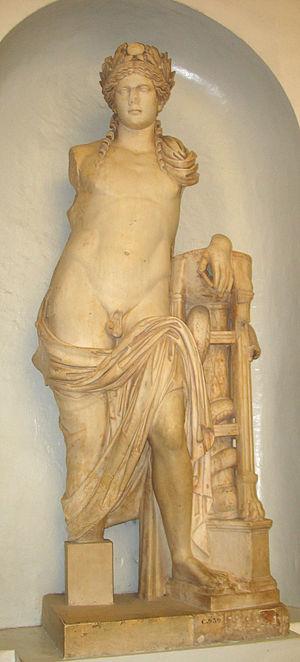
La colline de l'odéon est un espace situé au nord-est du site archéologique de Carthage en Tunisie. Cette colline est le site de nombreux vestiges romains, dont ceux du théâtre et de l'odéon. Dans son prolongement se situe le parc des villas romaines qui permet au visiteur de déambuler dans un quartier de la ville antique en grande partie dégagé. Le parc comporte en particulier la villa de la volière, villa romaine la mieux conservée du site de Carthage, et une très belle mosaïque découverte à proximité du monument à colonnes, la mosaïque des chevaux, y a été déplacée.